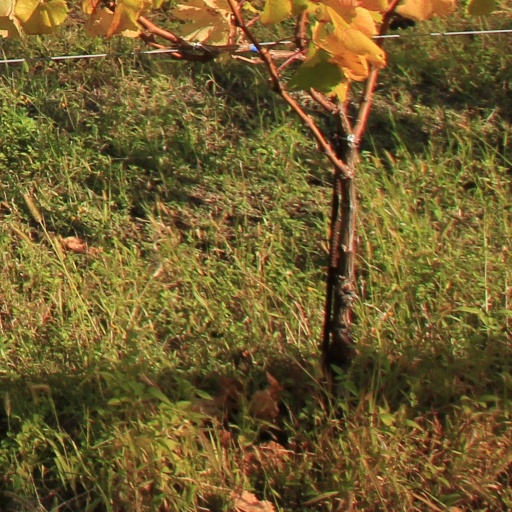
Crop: grape